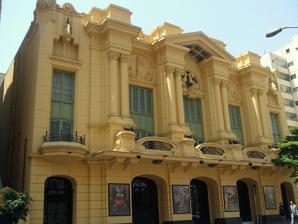
Building: Teatro Paramount
Country: Brazil
Year built: 1929
Theater in São Paulo, Brazil Renault Theater Teatro Renault Renault Theater promoting Miss Saigon. Location within São Paulo Show map of São Paulo Teatro Paramount (Brazil) Show map of Brazil Former names Teatro Paramount (Paramount Theater) Teatro Abril (Abril Theater) General information Type Theater Architectural style Eclectic Art deco Location São Paulo , São Paulo , Brazil Coordinates 23°32′48″S 46°38′19″W / 23.54667°S 46.63861°W / -23.54667; -46.63861 Inaugurated April 16th, 1929 Destroyed July 13, 1969 (partial fire) Owner T4F - Time for Fun Renalt Technical details Floor count 2 Floor area 5.532 m² Design and construction Architect(s) Francisco Augusto da Silva Rocha Francisco de Paula Ramos de Azevedo Other information Seating capacity 1 552 Teatro Renault ( English : Renault Theater), also known as Teatro Paramount (Paramount Theater) and Teatro Abril (Abril Theater), is located on Brigadeiro Luís Antônio Avenue , in the Brazilian city of São Paulo . It opened in 1929, burned down in 1969 and reopened in 2001. History The construction of the Paramount Theater began in 1927. Owned by Paramount Pictures , it was designed by engineer Arnaldo Maia Lello and architects Francisco Augusto da Silva Rocha and Francisco de Paula Ramos de Azevedo using a combination of art deco and eclectic styles. It accommodated 1,800 people, including the audience, balcony and boxes, and was the first sound cinema in Latin America. Before construction, the site was occupied by the Palace Theatro, an old wooden house owned by Alberto Andrade and dedicated to showing plays, circus shows and films. In April 1929, the theater premiered in the presence of Melville Shauer, a representative of Paramount's foreign department. The movie The Patriot , with Swiss actor Emil Jennings in the lead role, was chosen for the opening night. There was also a performance by the symphony orchestra conducted by Leo Renard and a speech by Sebastião Sampaio, the Consul General of Brazil in New York, which became the first broadcast with sound in Latin America through the Movietone audio system . The theater gained prominence as a concert hall during the 1930s and 1940s, and began hosting São Paulo's grand carnival balls in the 1950s. In the 1960s, it was sold to Record , which used the venue to broadcast the program O Fino da Bossa , presented by Elis Regina and Jair Rodrigues , and the III Festival de Música Popular Brasileira , held in 1967 with the participation of Edu Lobo , Caetano Veloso , Chico Buarque and Gilberto Gil . In 1969, a fire partially destroyed the Paramount Theater. The venue was renovated and only the original foyer and facade were kept. In the new project, the space was divided into five cinemas, including three small projection rooms on the first floor and two small theaters on the upper floor. In the 1980s, the São Paulo City Hall listed the facade and foyer as cultural heritage. In 1996, it ceased operating due to competition from cinemas in shopping malls. In 2001, the theater was completely restored through a partnership between CIE Brasil (now T4F – Time For Fun ), which invested in the construction of Credicard Hall , and the Grupo Abril . Entitled Teatro Abril , it was inaugurated after ten months of work with a performance of Les Miserábles . The stage, audience and support facilities were redesigned and rebuilt. On top of the stage, which measures 225 square meters and is 10 meters high, there is a space of 15 meters to store the scenery canvases without having to roll them up. The pit covers 86 square meters and can fit 80 musicians. It accommodates 1,552 spectators, including 489 seats in the balcony, 104 in the boxes and 959 in the audience. An annex building was incorporated into the theater and houses the box office, a souvenir store and a café. On November 1, 2012, it was named Teatro Renault after a naming rights contract signed between T4F - Time For Fun and Renault . The first performance was The Lion King , which premiered in March 2013. Review On September 28, 2014, Folha de S. Paulo published the evaluation made by the newspaper's team after visiting the sixty largest theaters in the city of São Paulo. Renault Theater earned three stars and the following consensus: "Stage for the musical ' The Lion King ' since March 2013, the art nouveau venue has no seating in its lobby and no signage for the drinking fountain. The bonbonnière is full and expensive. The space between the rows is small, and the visibility of the stage is good in the audience but poor in the mezzanine - with blind spots, even". Musicals Musical Premiere Closing Les Misérables April 25, 2001 March 31, 2002 Beauty and the Beast June 20, 2002 December 21, 2003 Chicago April 28, 2004 December 19, 2004 The Phantom of the Opera April 21, 2005 April 22, 2007 Miss Saigon July 12, 2007 December 14, 2008 Beauty and the Beast (revival) April 30, 2009 November 8, 2009 Cats March 4, 2010 September 19, 2010 Mamma Mia! November 11, 2010 December 18, 2011 The Addams Family March 2, 2012 December 16, 2012 The Lion King March 28, 2013 December 14, 2014 Sister Act March 5, 2015 December 13, 2015 Wicked March 4, 2016 December 18, 2016 Les Misérables (revival) March 10, 2017 December 18, 2016 The Sound of Music ** March 28, 2018 May 27, 2018 The Phantom of the Opera (revival) August 2, 2018 December 15, 2019 Charlie and the Chocolate Factory ** September 17, 2021 December 19, 2021 The Addams Family (revival) March 10, 2022 August 28, 2022 Anastasia November 10, 2022 May 7, 2023 The Lion King (revival) July 20, 2023 May 19, 2024 (**) Musical not produced by T4F - Time 4 Fun. See also Tourism in the city of São Paulo References